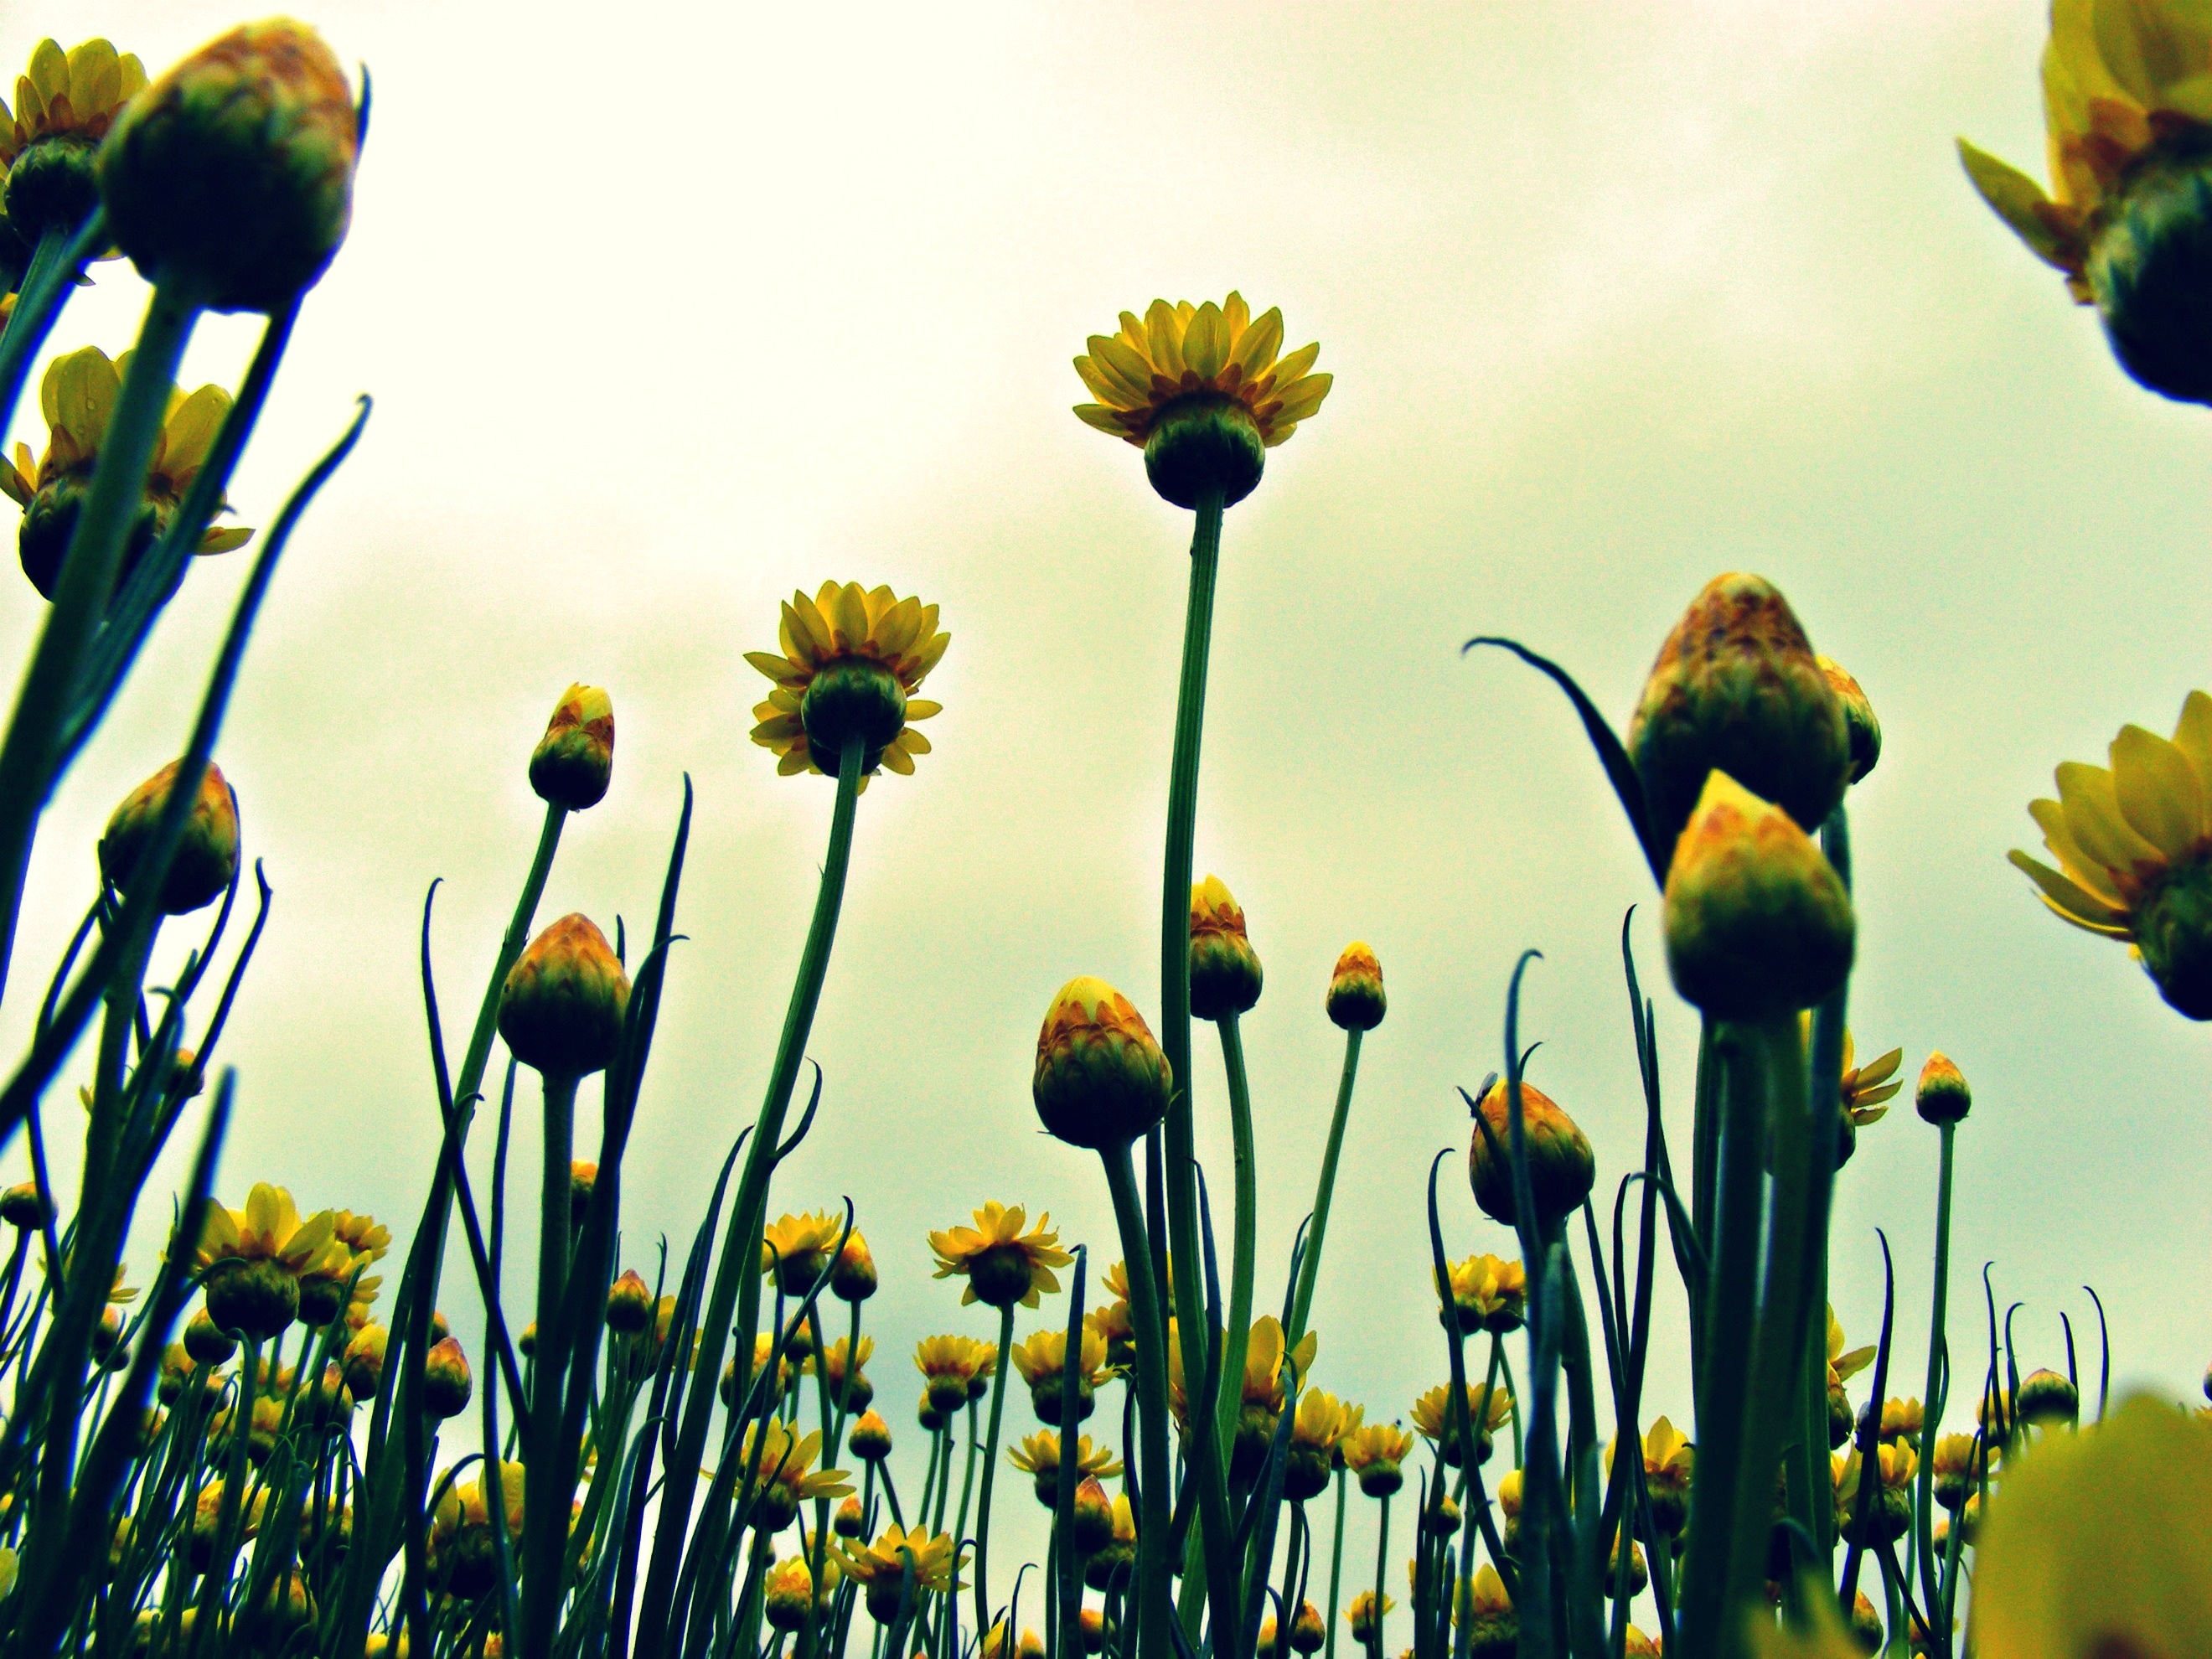
nature, plant, field, meadow, flower, summer, daisy, botany, yellow, paper, flora, sunflower, wildflower, flowers, macro photography, flowering plant, daisy family, plant stem, land plant, paper daisies, yellow paper daisies